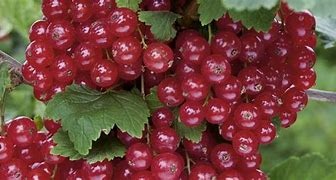
Label: redcurrant